Squatting in Ireland

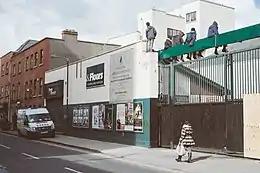
Photograph capturing the moment when the Garda Siochana arrive to carry out evictions at the Grangegorman squat

Dublin hosted the 2014 International Squatter Convergence, which had previously been held in cities such as Brighton, Dijon, Berlin and Leeds. Events were hosted by Seomra Spraoi. In 2013 a new squat known as "The Grangegorman squat" emerged; Its presence was not generally known until 2015 when it successfully resisted evictions for a time. The news of the successful resistance spread across social media and international news. The squat was publicly supported by the Lord Mayor Christy Burke and by Irish Times journalist Una Mullally, before being evicted in 2016, with the site later developed into student accommodation for those attending Dublin IT. A building which once housed Neary's Hotel on Parnell Street in Dublin's north inner city, was occupied in 2015 and renamed The Barricade Inn by the squatters. The Inn, operated by Anarchists aligned with the Workers Solidarity Movement, housed over two dozen residents who also operated a cafe and music venue from the building. Following a court order, The Barricade Inn and its residents were evicted by court order in February 2016.